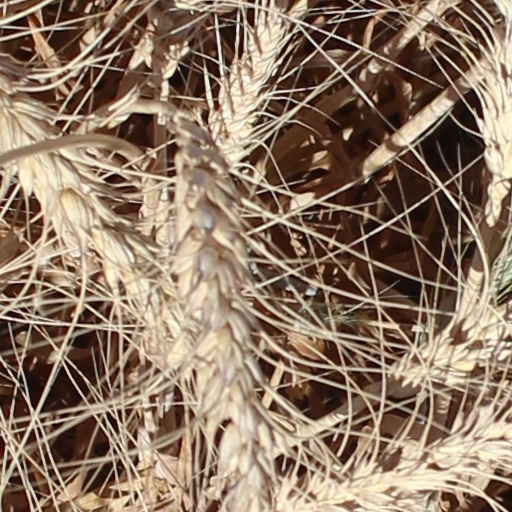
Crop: wheat